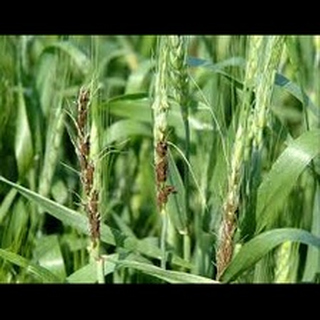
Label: wheat_smut